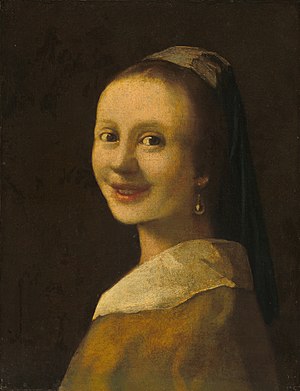
Han van Meegeren / Liste over forfalskninger / Potentielle forfalskninger
Smilende pige kan være malet af van Meegeren
"Henricus Antonius ""Han"" van Meegeren; var en hollandsk maler, der anses for at være en af de bedste kunstforfalskere i det 20. århundrede. Til trods for sine falsknerier blev van Meegeren en nationalhelt efter Anden Verdenskrig, da det blev afsløret, at han under krigen havde solgt et forfalsket maleri til Reichsmarschall Hermann Göring under besættelsen af Holland.